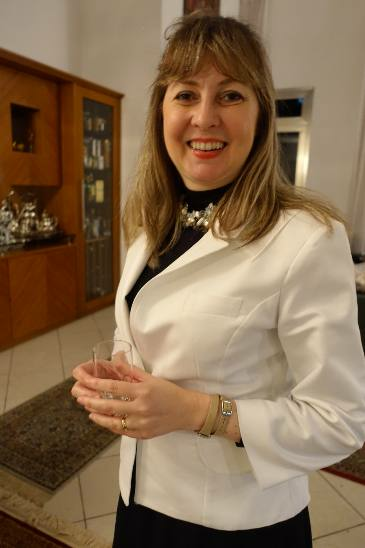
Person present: Yes